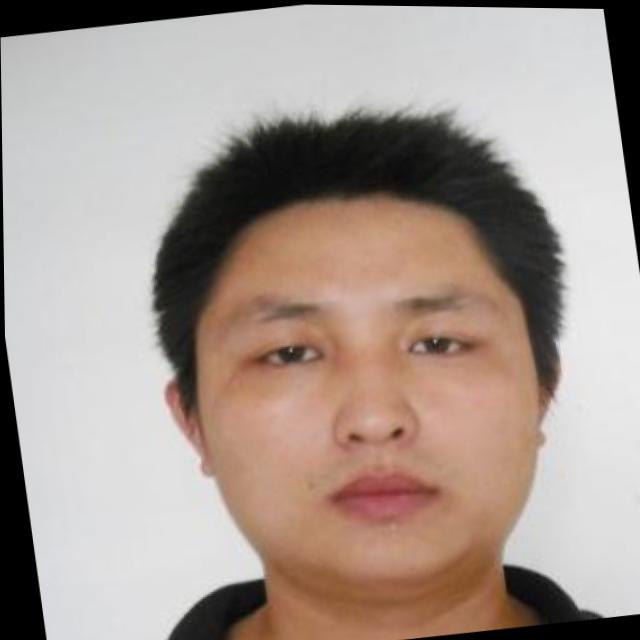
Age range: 21-44